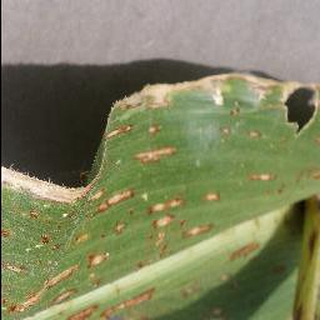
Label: corn_cercospora_leaf_spot